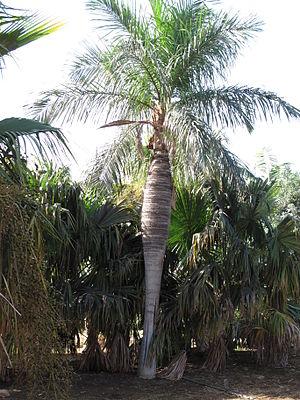
Acrocomia crispa ou Gastrococos crispa est une espèce de la famille des Arecaceae. C'est la seule espèce acceptée à l'heure actuelle du genre Gastrococos.